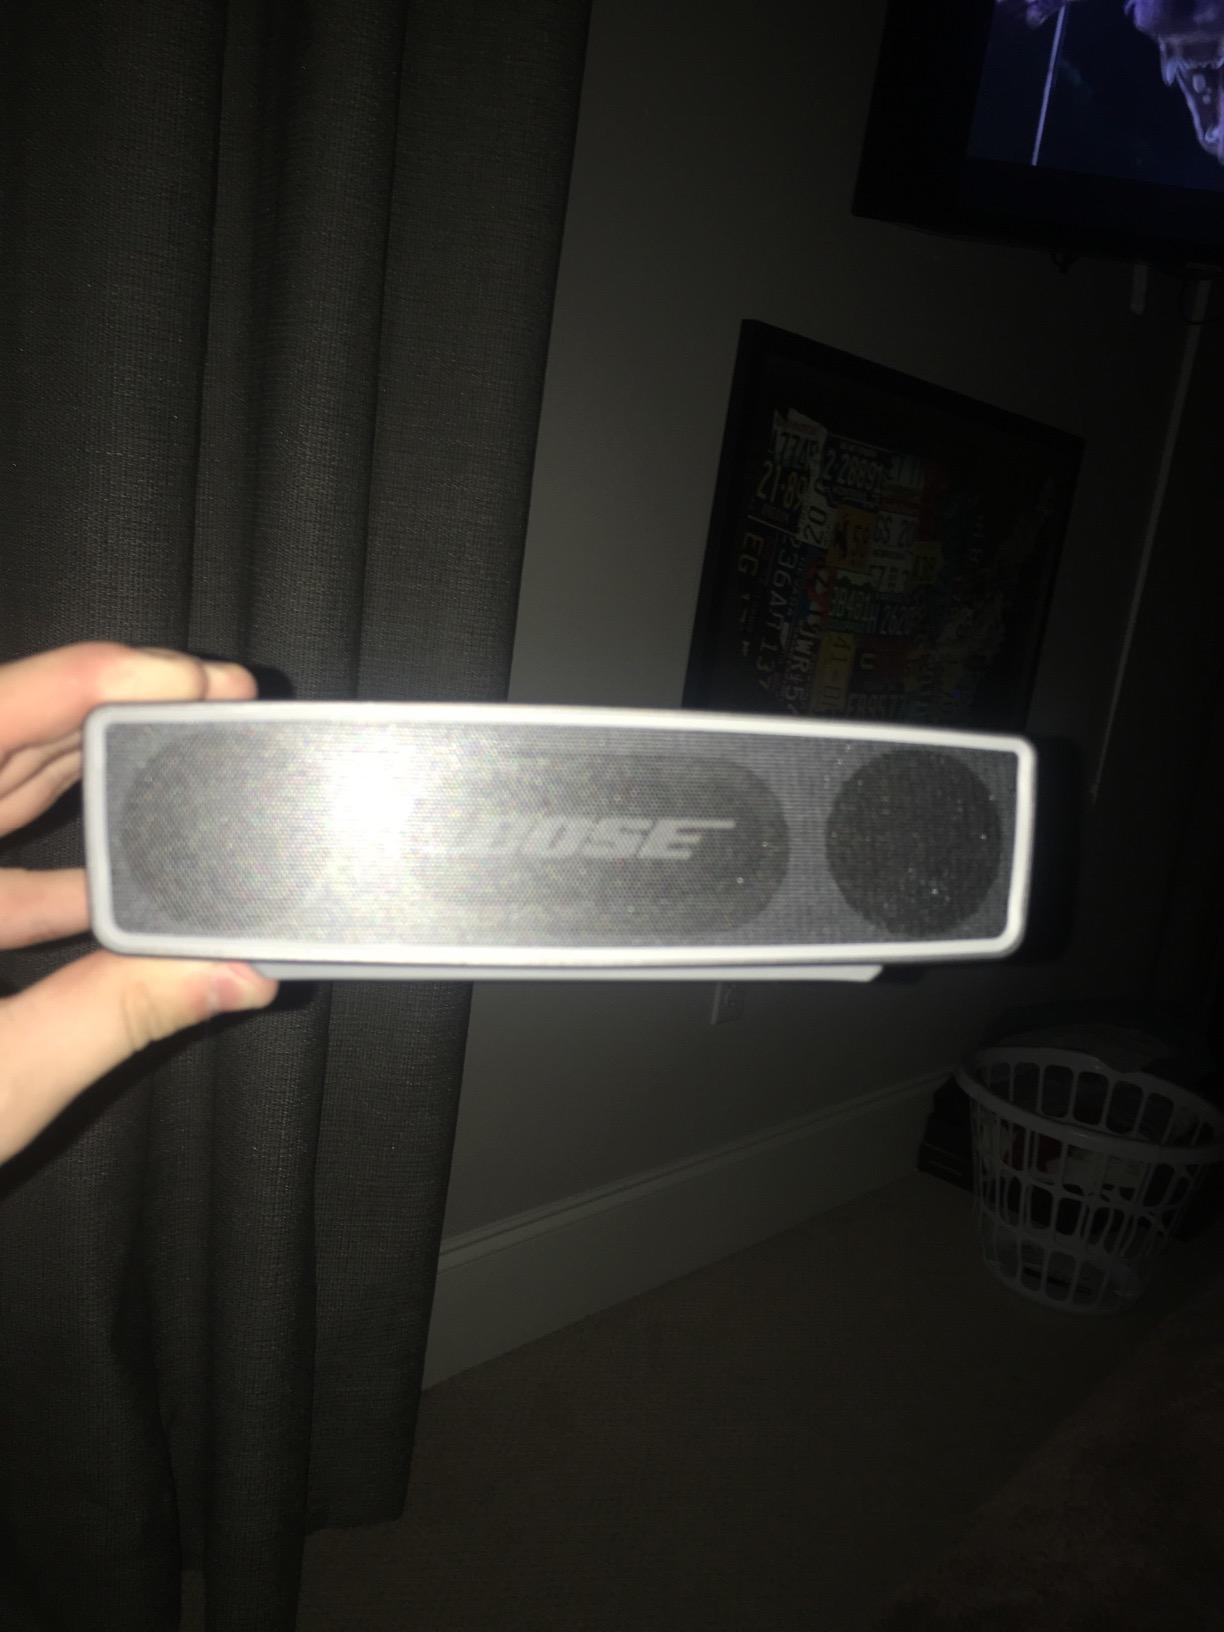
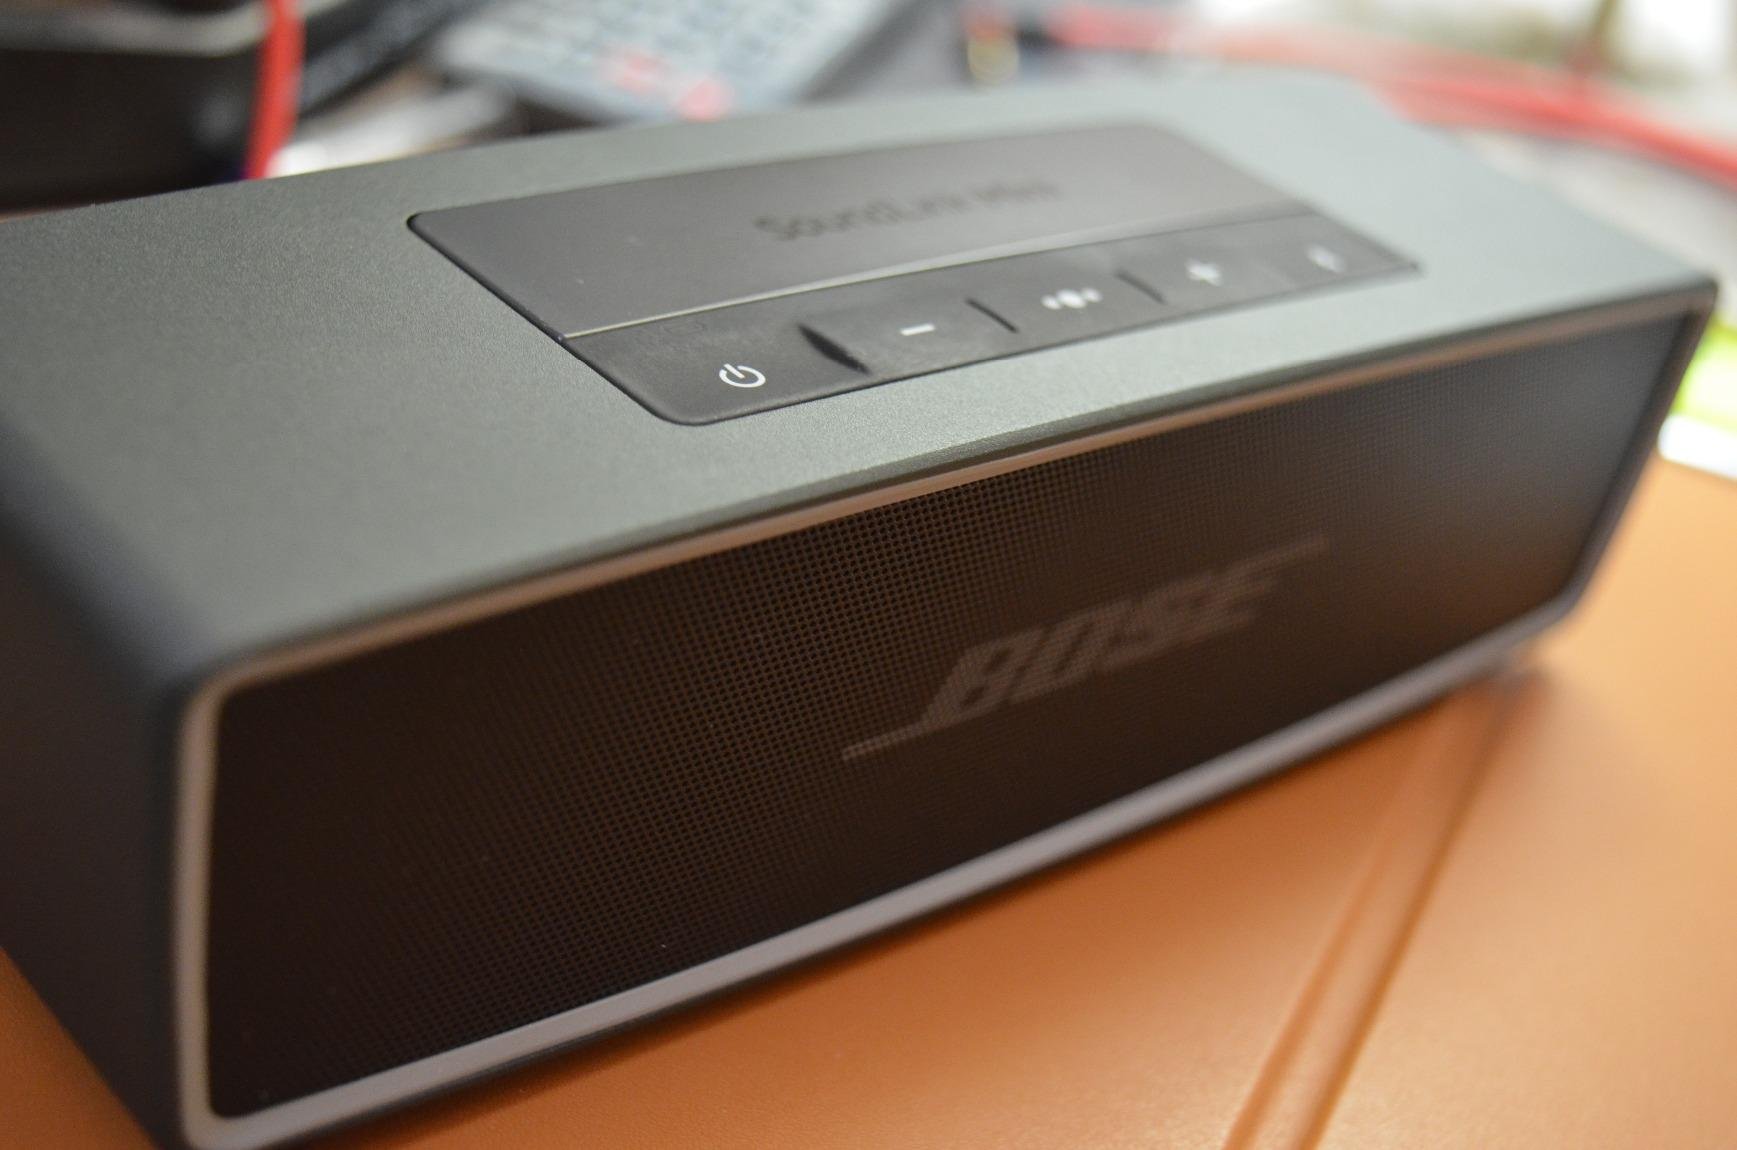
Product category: speaker
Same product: yes